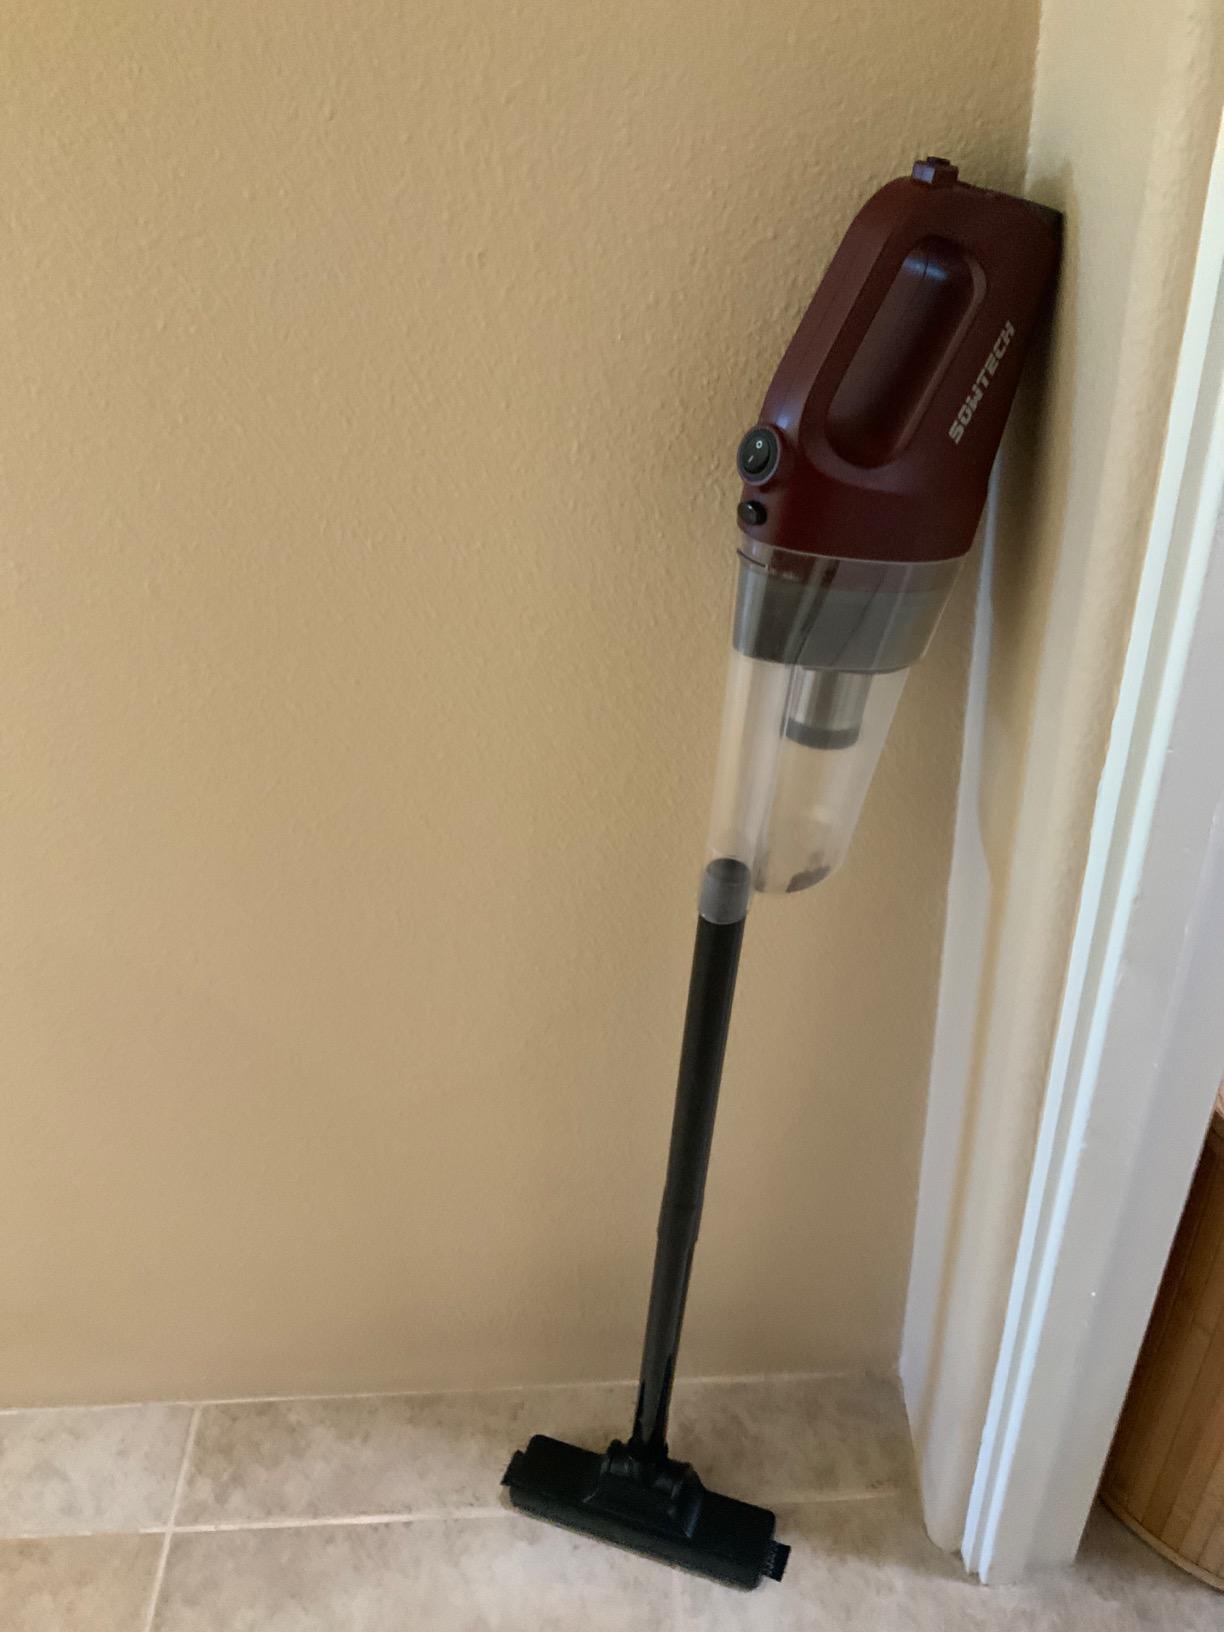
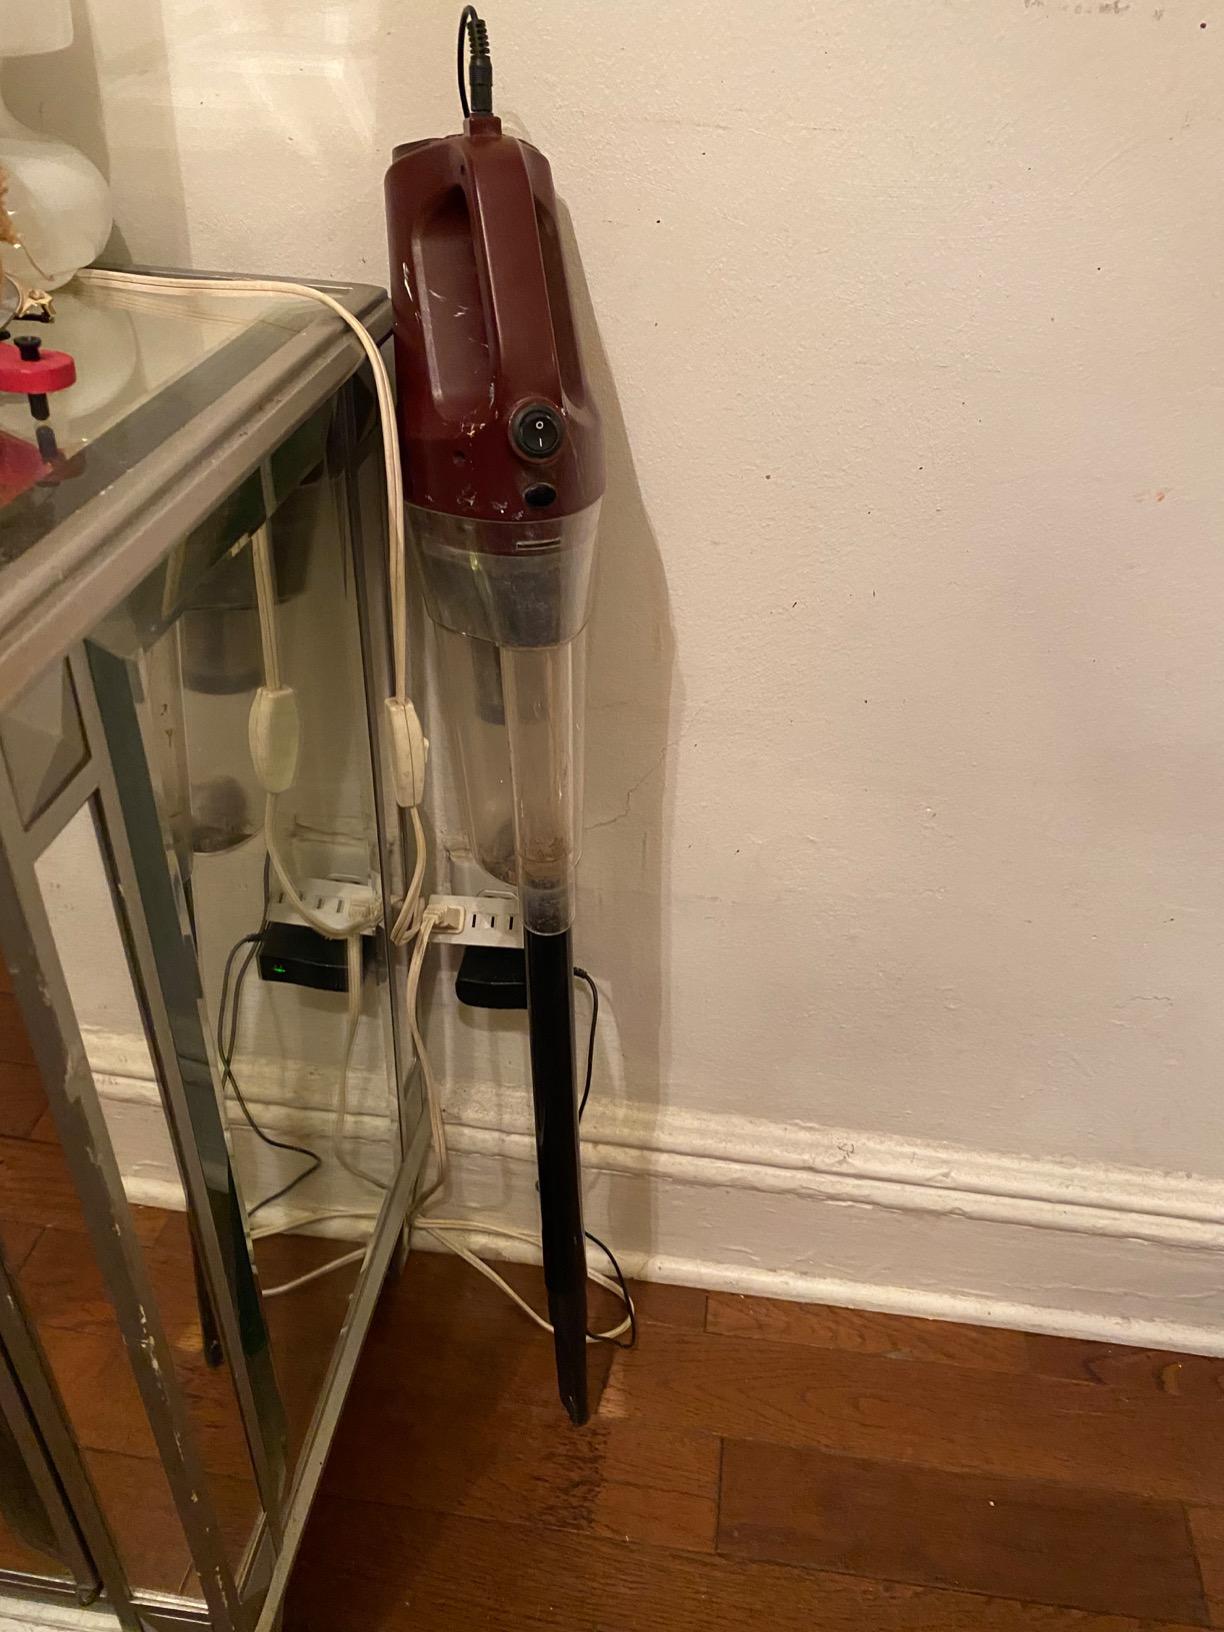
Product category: items_vacuum
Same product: yes